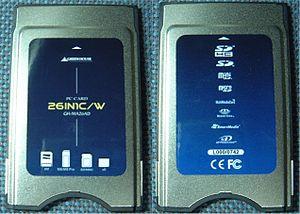
Les PC-Card sont des cartes d'extensions au format carte de crédit. Elles permettent d'ajouter à un portable des composants ou des périphériques tels que mémoire vive, accès conditionnel à des chaînes à péage, adaptateur réseau, disque dur, carte modem, etc.